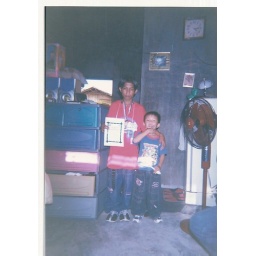
my bro in red shirt with my lil cousin